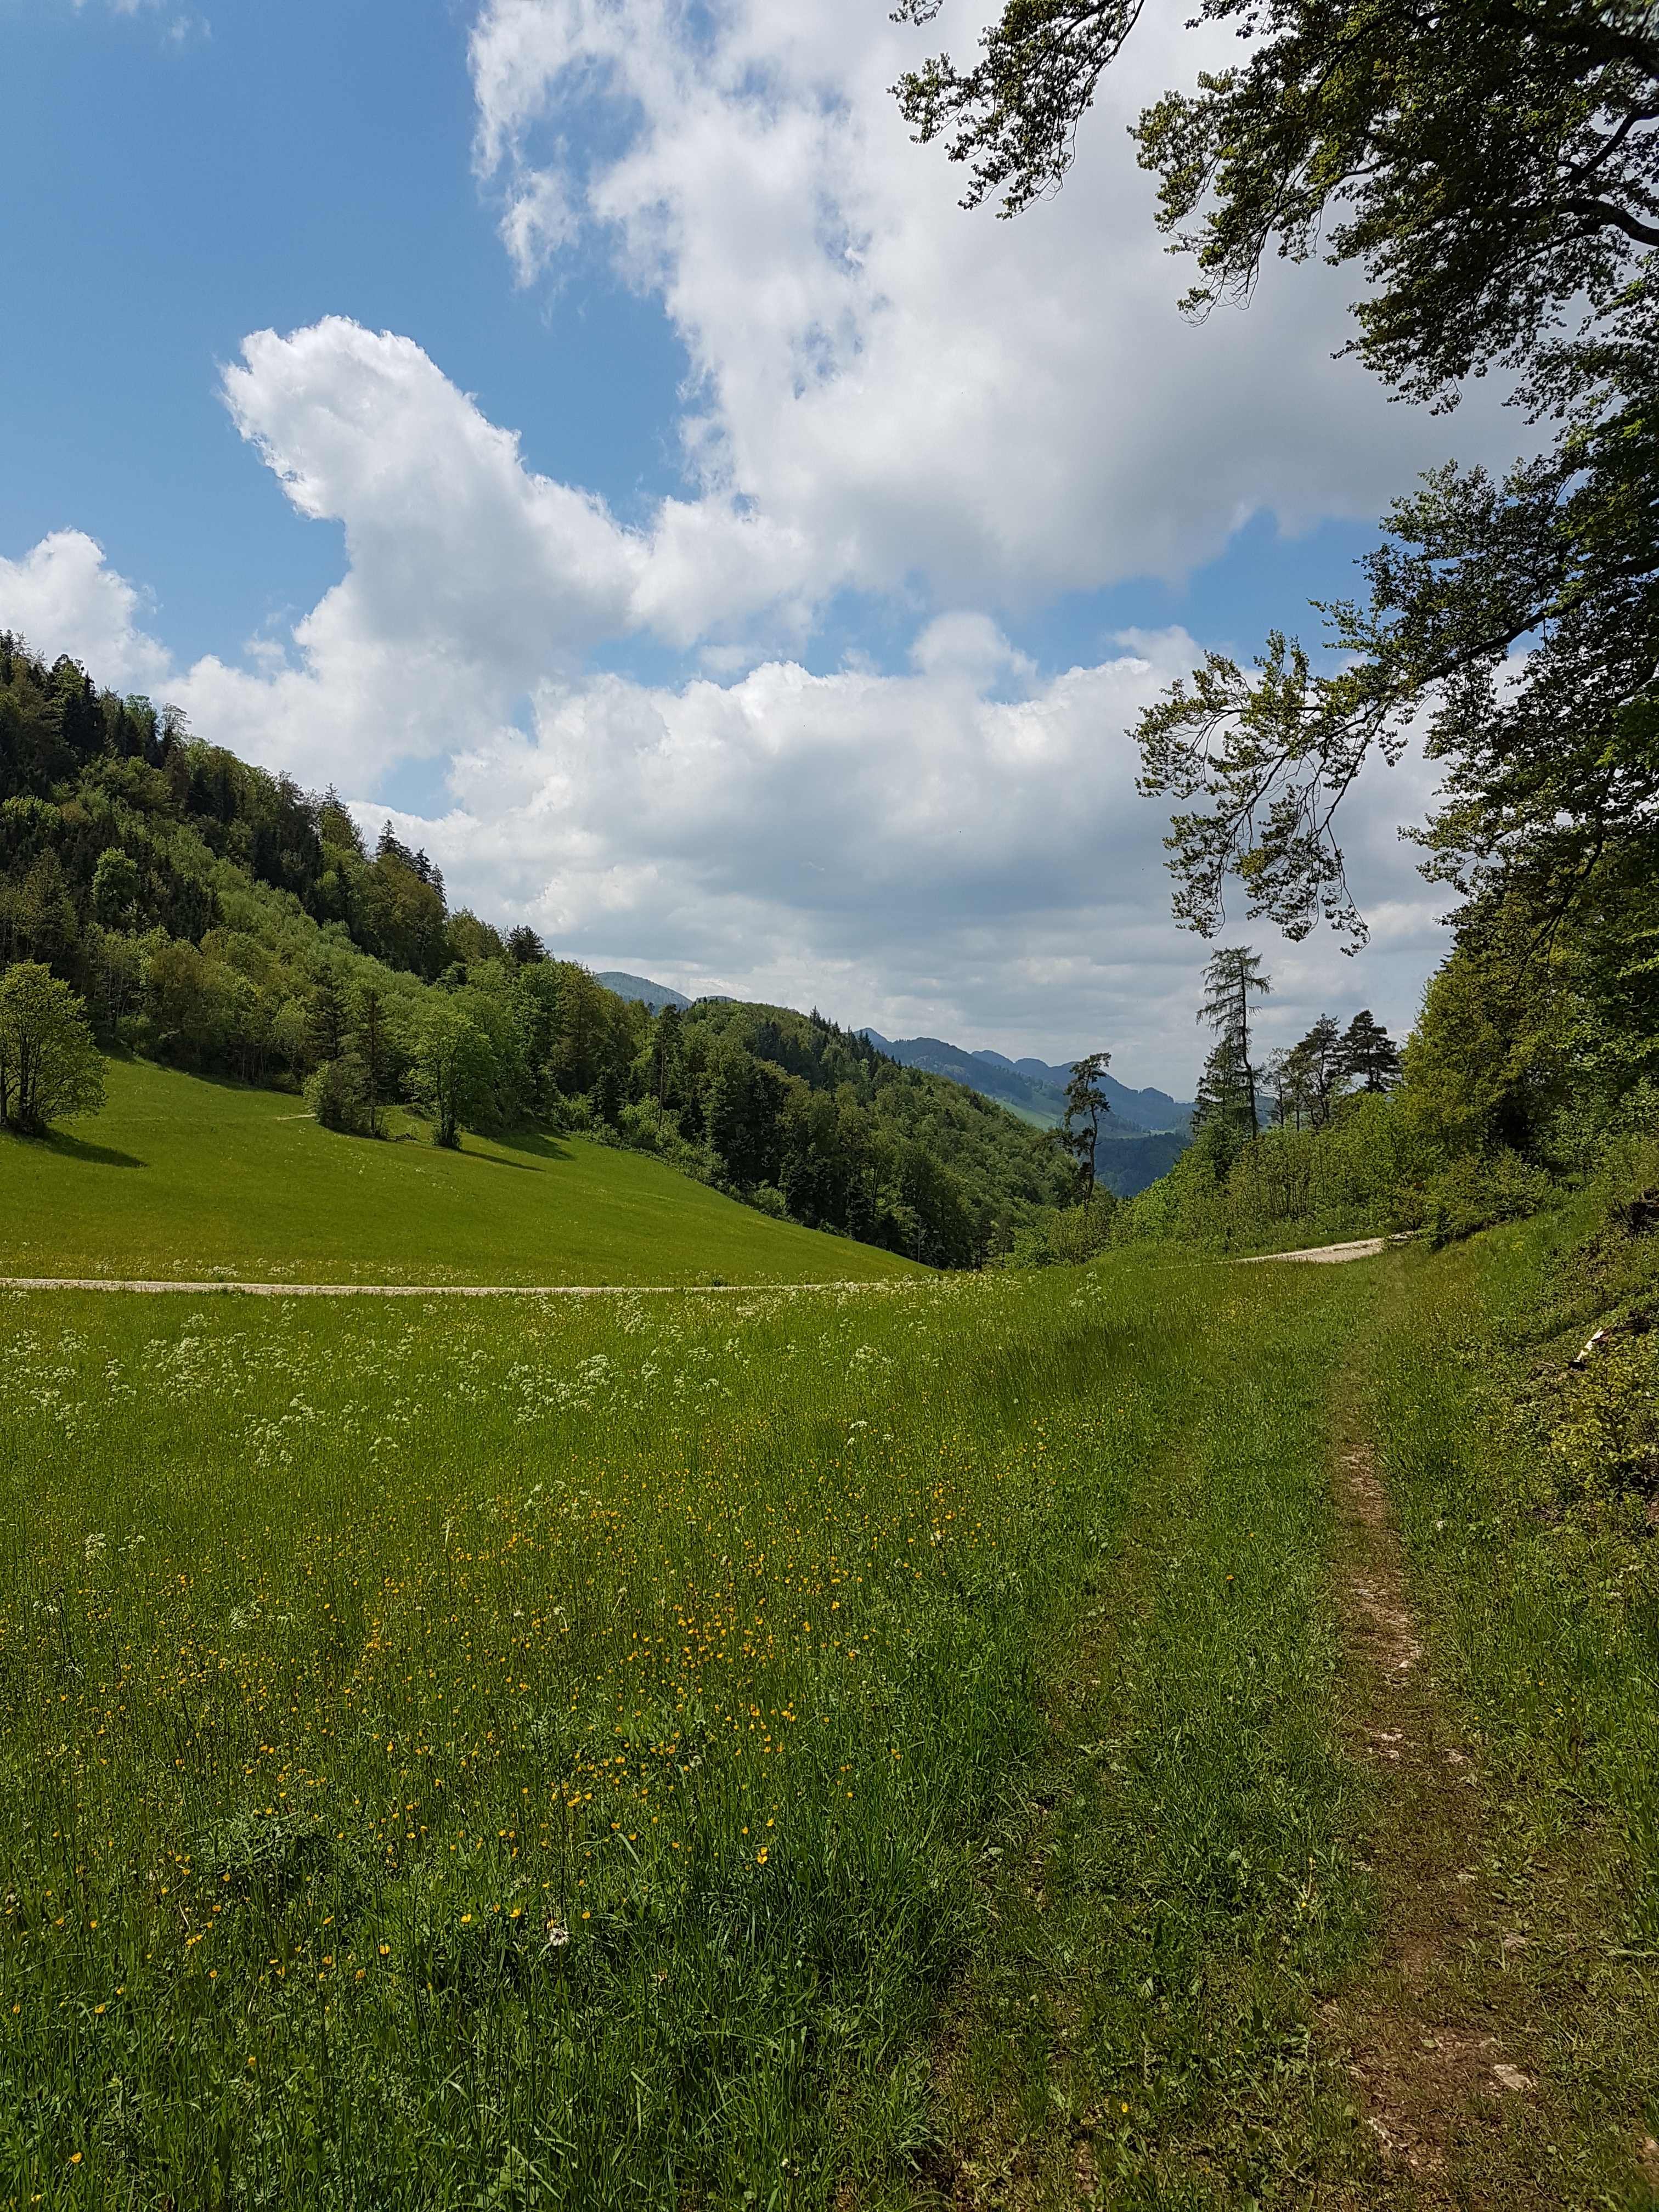
landscape, tree, nature, forest, grass, wilderness, mountain, cloud, plant, sky, hiking, field, meadow, prairie, hill, mountain range, green, pasture, ridge, grassland, plateau, switzerland, woodland, habitat, ecosystem, rural area, basel land, eptingen, natural environment, geographical feature, woody plant, mountainous landforms